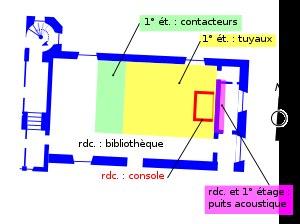
L'orgue du château de Candé est un « orgue de résidence » pouvant être joué manuellement ou automatiquement, fabriqué en 1928 par le facteur d'orgues américain Ernest Martin Skinner et installé au château de Candé.